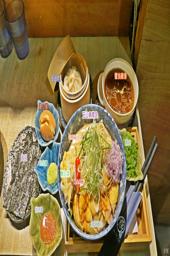
 ramen